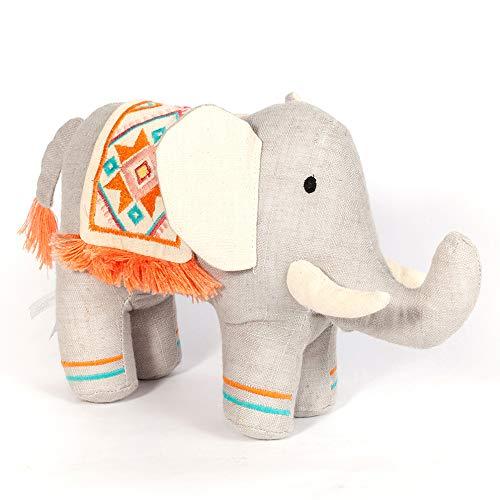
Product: MON AMI Plush Indian Elephant Draped with an Ornate Tribal Blanket, Grey, Orange Blanket, 11", Fun Stuffed Toy for Boys & Girls, Soft & Huggable
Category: Toys & Games | Stuffed Animals & Plush Toys | Stuffed Animals & Teddy Bears
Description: Elephant has a long nose which he's very proud of.
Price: $34.99
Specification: ProductDimensions:16x11x5inches|ItemWeight:7.2ounces|ShippingWeight:7.2ounces(Viewshippingratesandpolicies)|ASIN:B07L8BGYHL|Itemmodelnumber:89135|Manufacturerrecommendedage:3months-8years